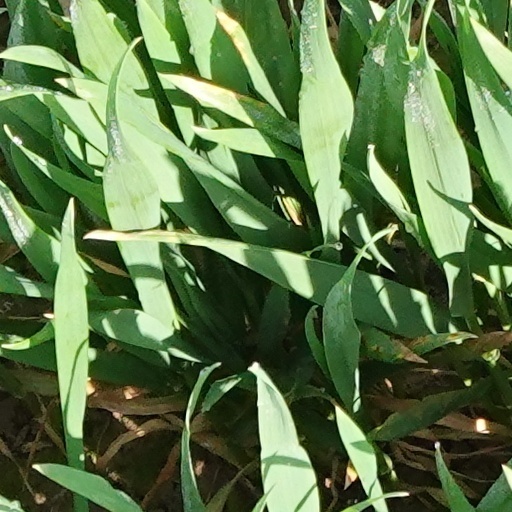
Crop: wheat